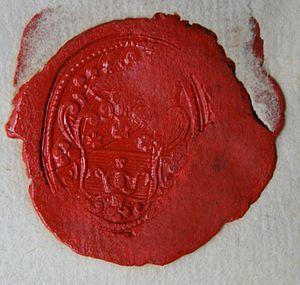
La famille Freylin est une vieille famille piémontaise, issue de l'ancienne maison féodale de Mercadillo da Chieri, originaire de la petite ville de Mercadillo dans l’actuel Pays basque espagnol, et dont la noblesse est prouvée depuis le XIᵉ siècle. La branche aînée de la famille s'est éteinte au XVIᵉ siècle. Des branches cadettes se sont développées en Allemagne, en Italie, en France et aux États-Unis.